U-boat

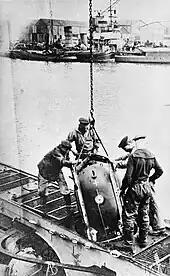
Sea mines are loaded in a UC coastal submarine in the harbour of Zeebrugge

In March 1907, the Germaniawerft received an order from the Austro-Hungarian Navy for two U-boats and in October Norway ordered a similar U-boat. These foreign U-boats were based on an improved "U-1" design. Between 1908 and 1910, the German navy ordered fourteen boats with four 45 cm torpedo tubes and two reload torpedoes. These boats used a kerosene engine which was safer than gasoline and more powerful than steam, but the white exhaust of the kerosene betrayed the presence of the U-boats, robbing them of their primary asset, their stealth. Diesel engines did not have that disadvantage, but a powerful and reliable diesel engine was still under development. As some equipment could not be delivered within the specified weight limits, there was some variation in the total weight of each U-boat. Usually this was solved by reducing the number of battery cells, which affected underwater performance. The last two of these U-boats, the Type U 17, was desgined to received diesel engines but due to delays in developing a leightweight, performant diesel engine, these U-boats were finally equipped with kerosine engines.